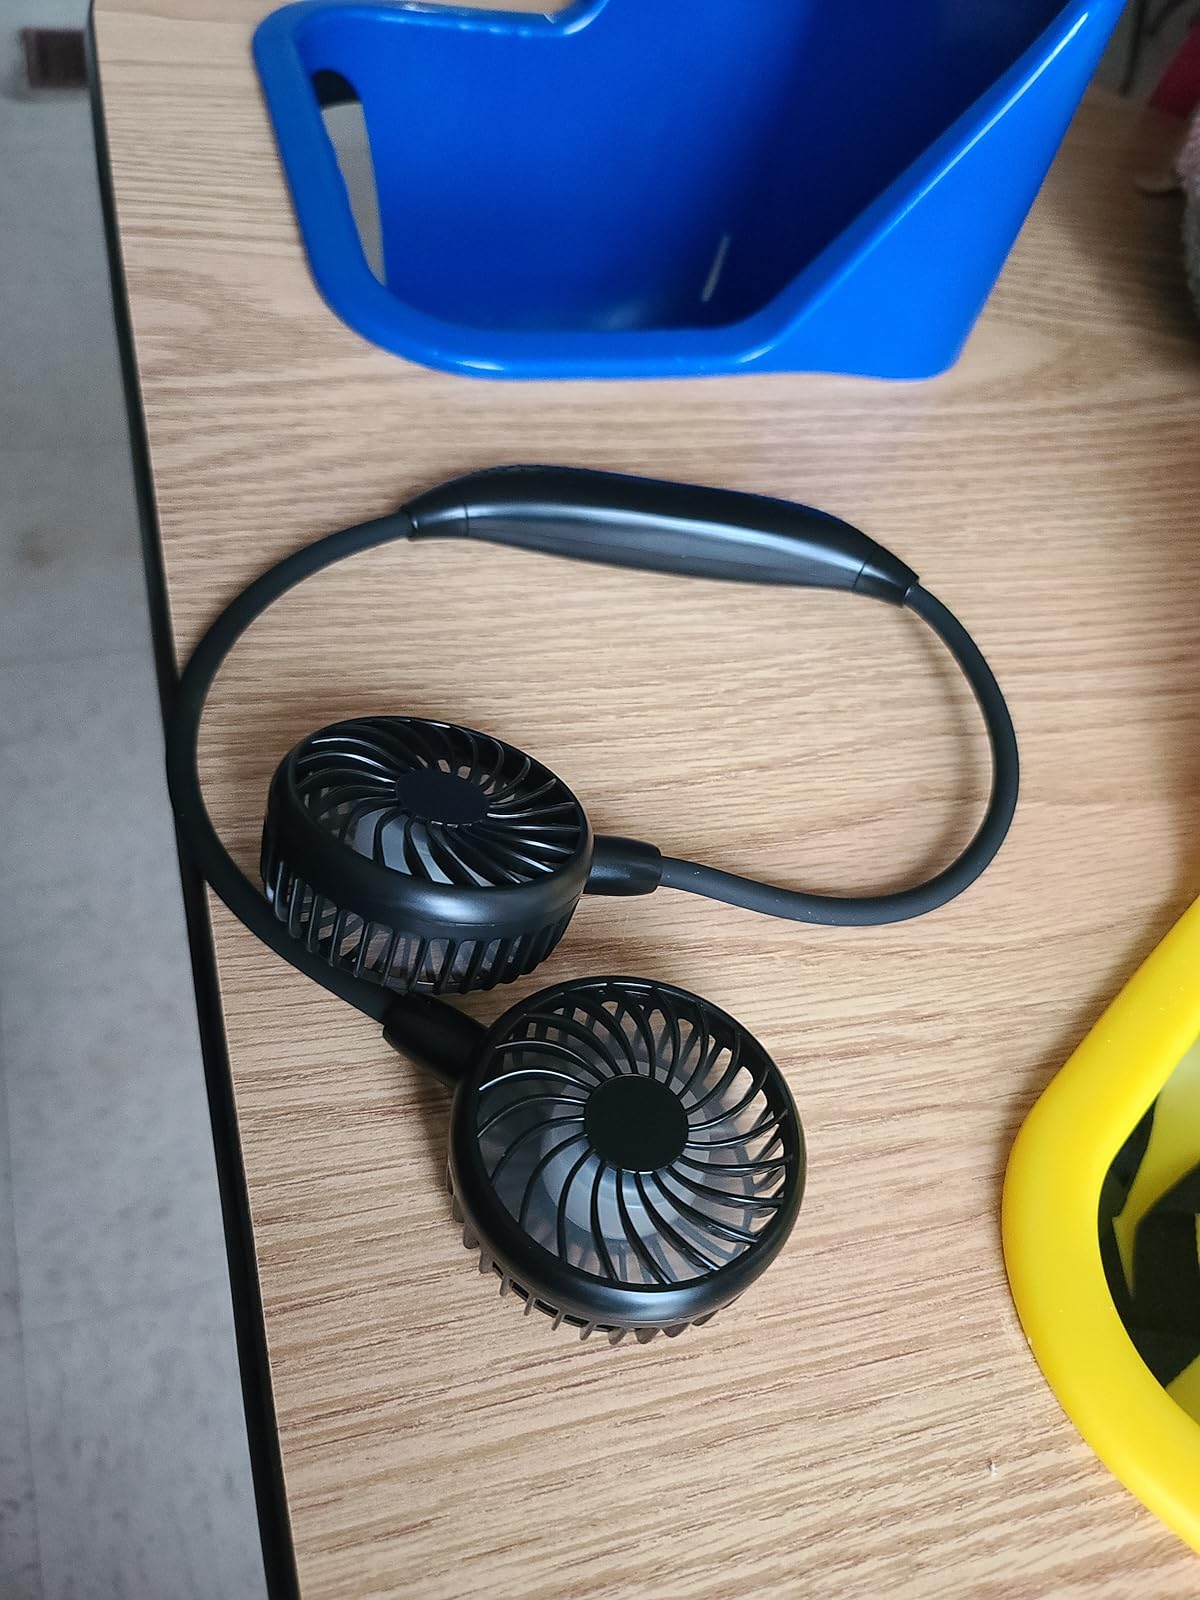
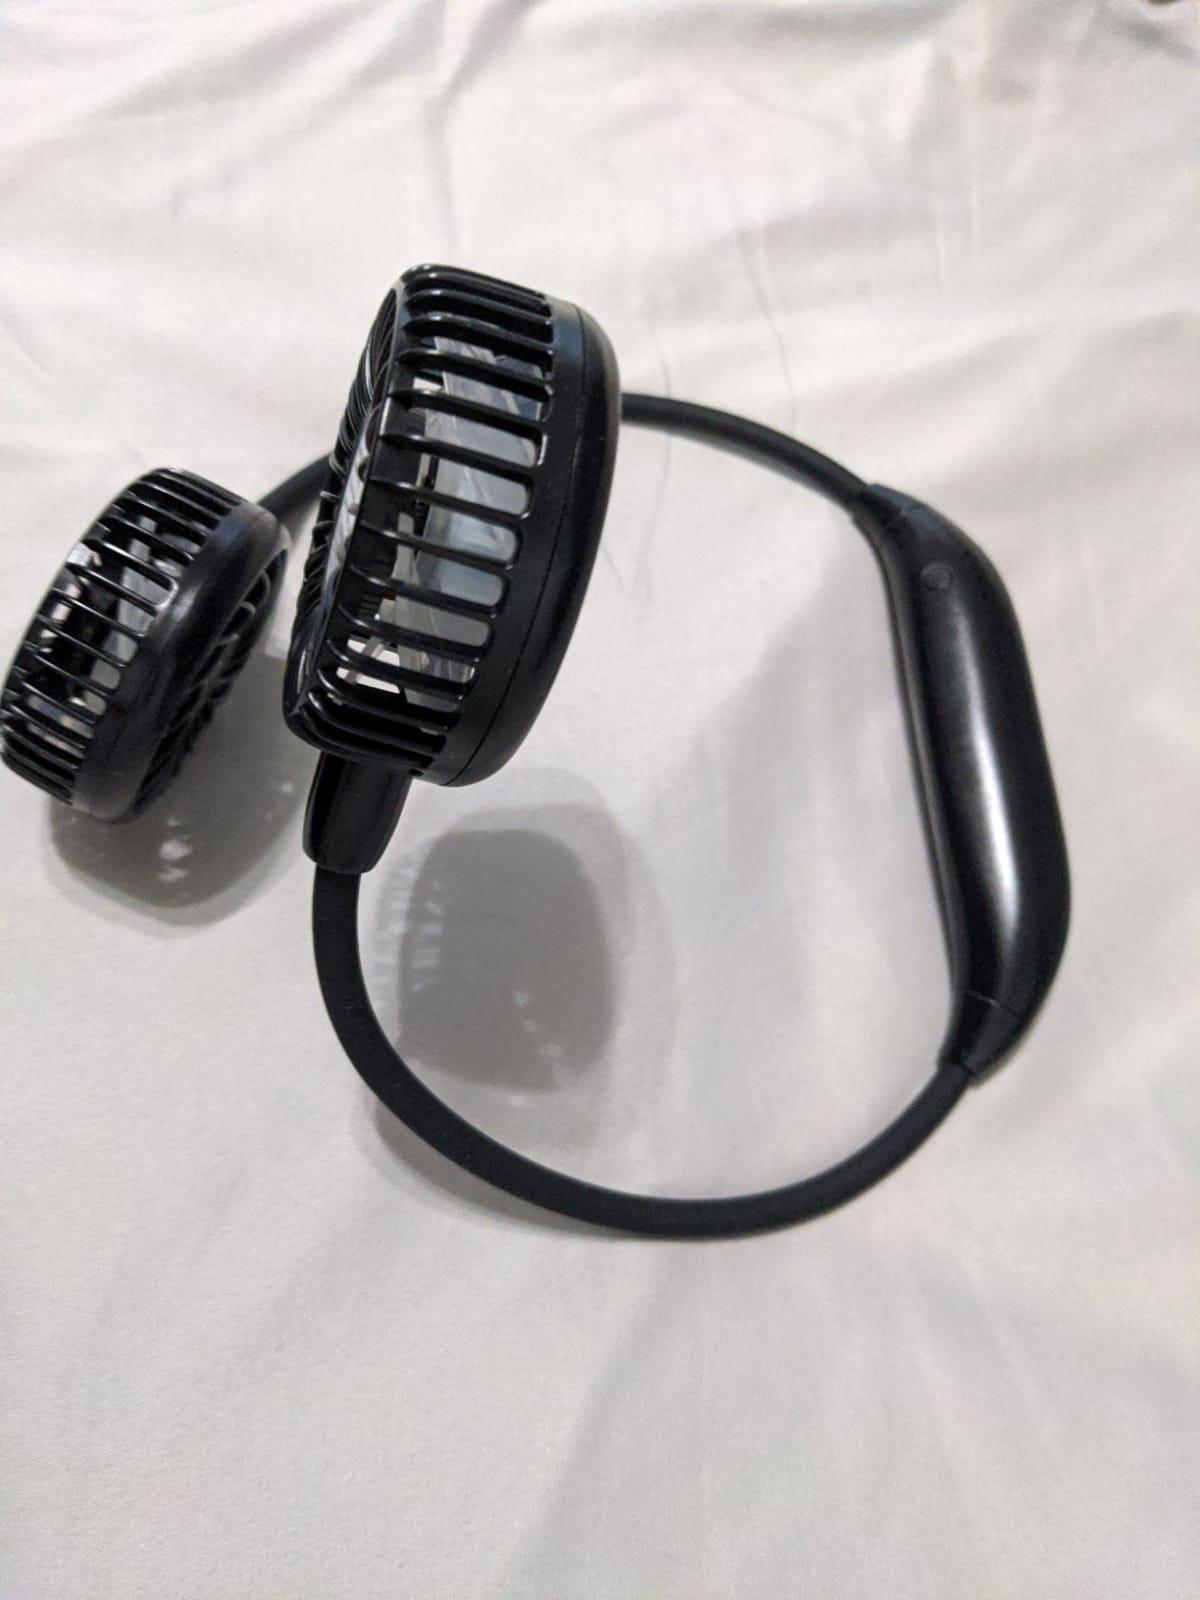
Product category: fan
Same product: yes